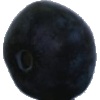
Label: blueberry